The Romance of Elaine

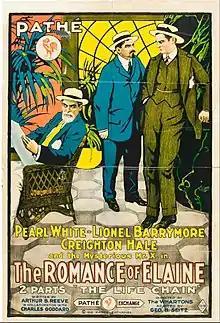
Film poster

The Romance of Elaine is a 1915 American silent adventure film serial directed by George B. Seitz, Leopold Wharton and Theodore Wharton, based on the novel by Arthur B. Reeve. The film is considered to be lost.